Pole and Hungarian brothers be

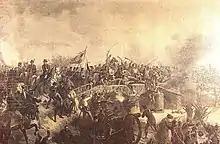
Battle of Piski in which Hungarians and Poles defeated the Austrians during the Hungarian War of Independence of 1848–1849

The saying – a 16th- or 18th-century coinage by Polish "szlachta" (nobility) – reflects a long special relationship between Poland and Hungary. Poles and Hungarians considered themselves brothers in war and peace. They recognized that the two countries shared a similar political structure: a nobles' republic (the Polish "Rzeczpospolita", the Hungarian "natio Hungarica") with a democratic parliamentary system in which the state and king were controlled by a non-aristocratic noble class. The Polish word "rokosz" (a gathering to resist royal authority) derives from Hungary's "", a field near Pest which was the medieval venue for mass meetings of Hungarian nobility.